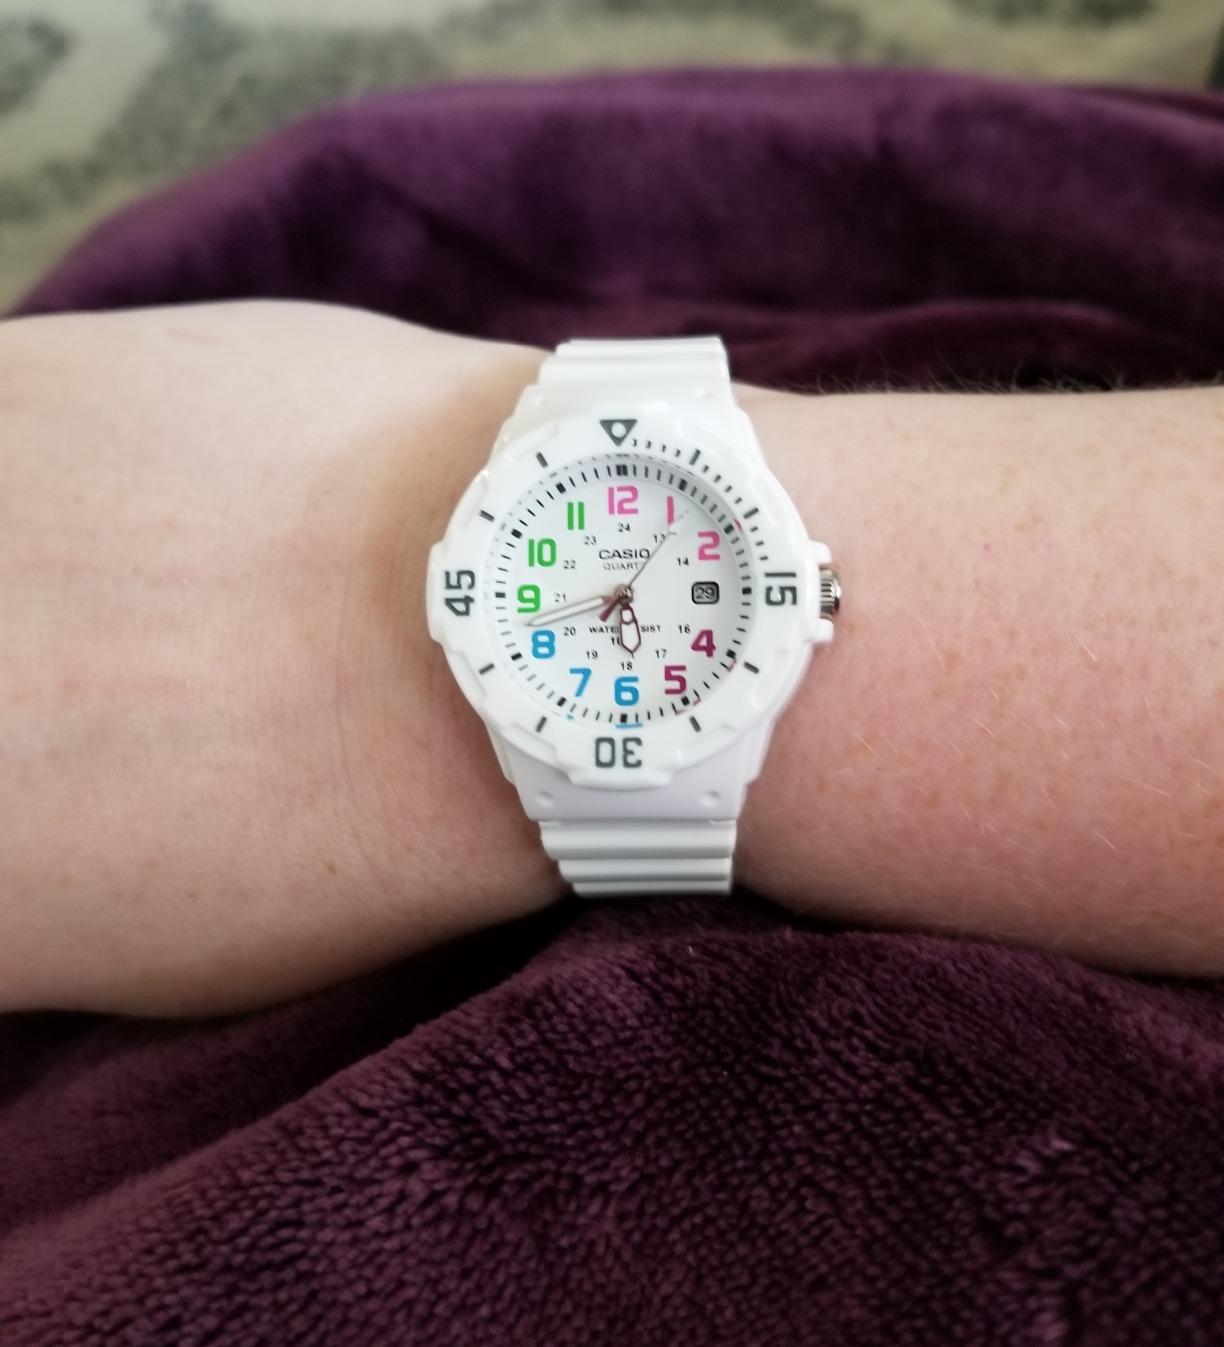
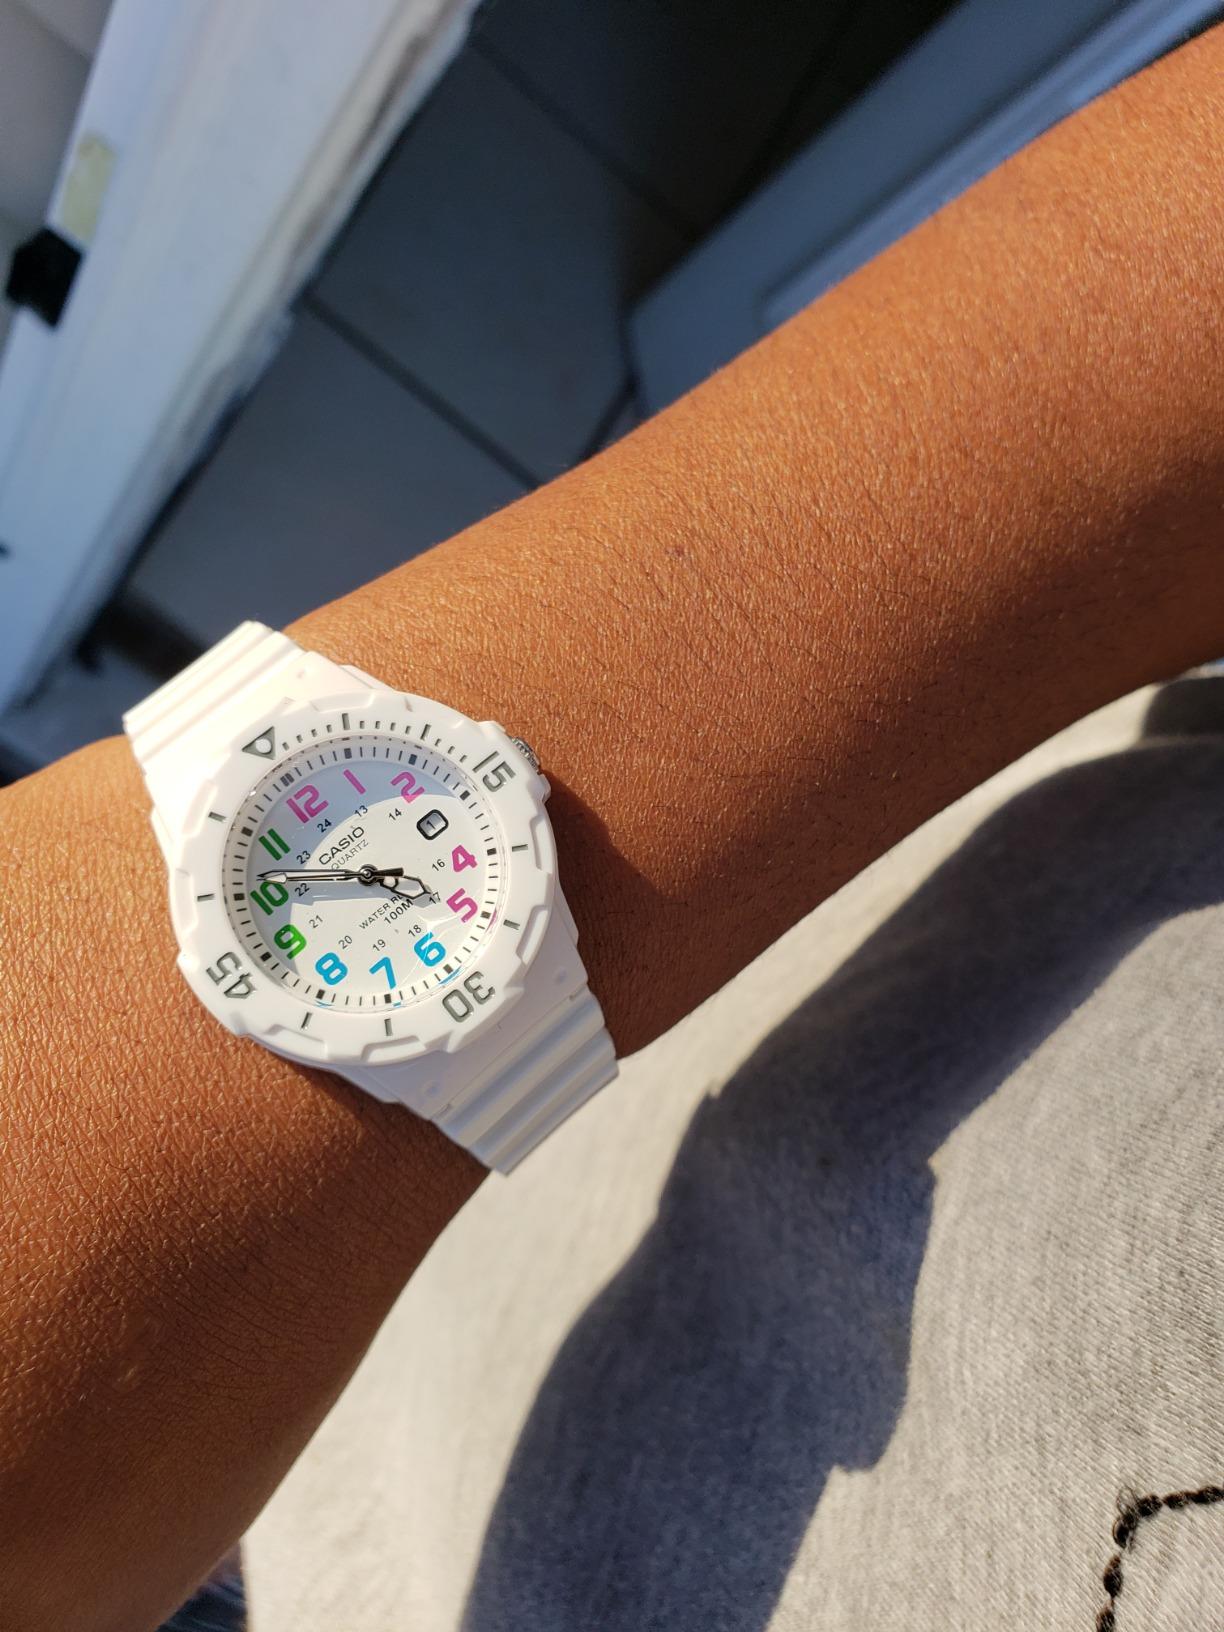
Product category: accessories_watch
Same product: yes